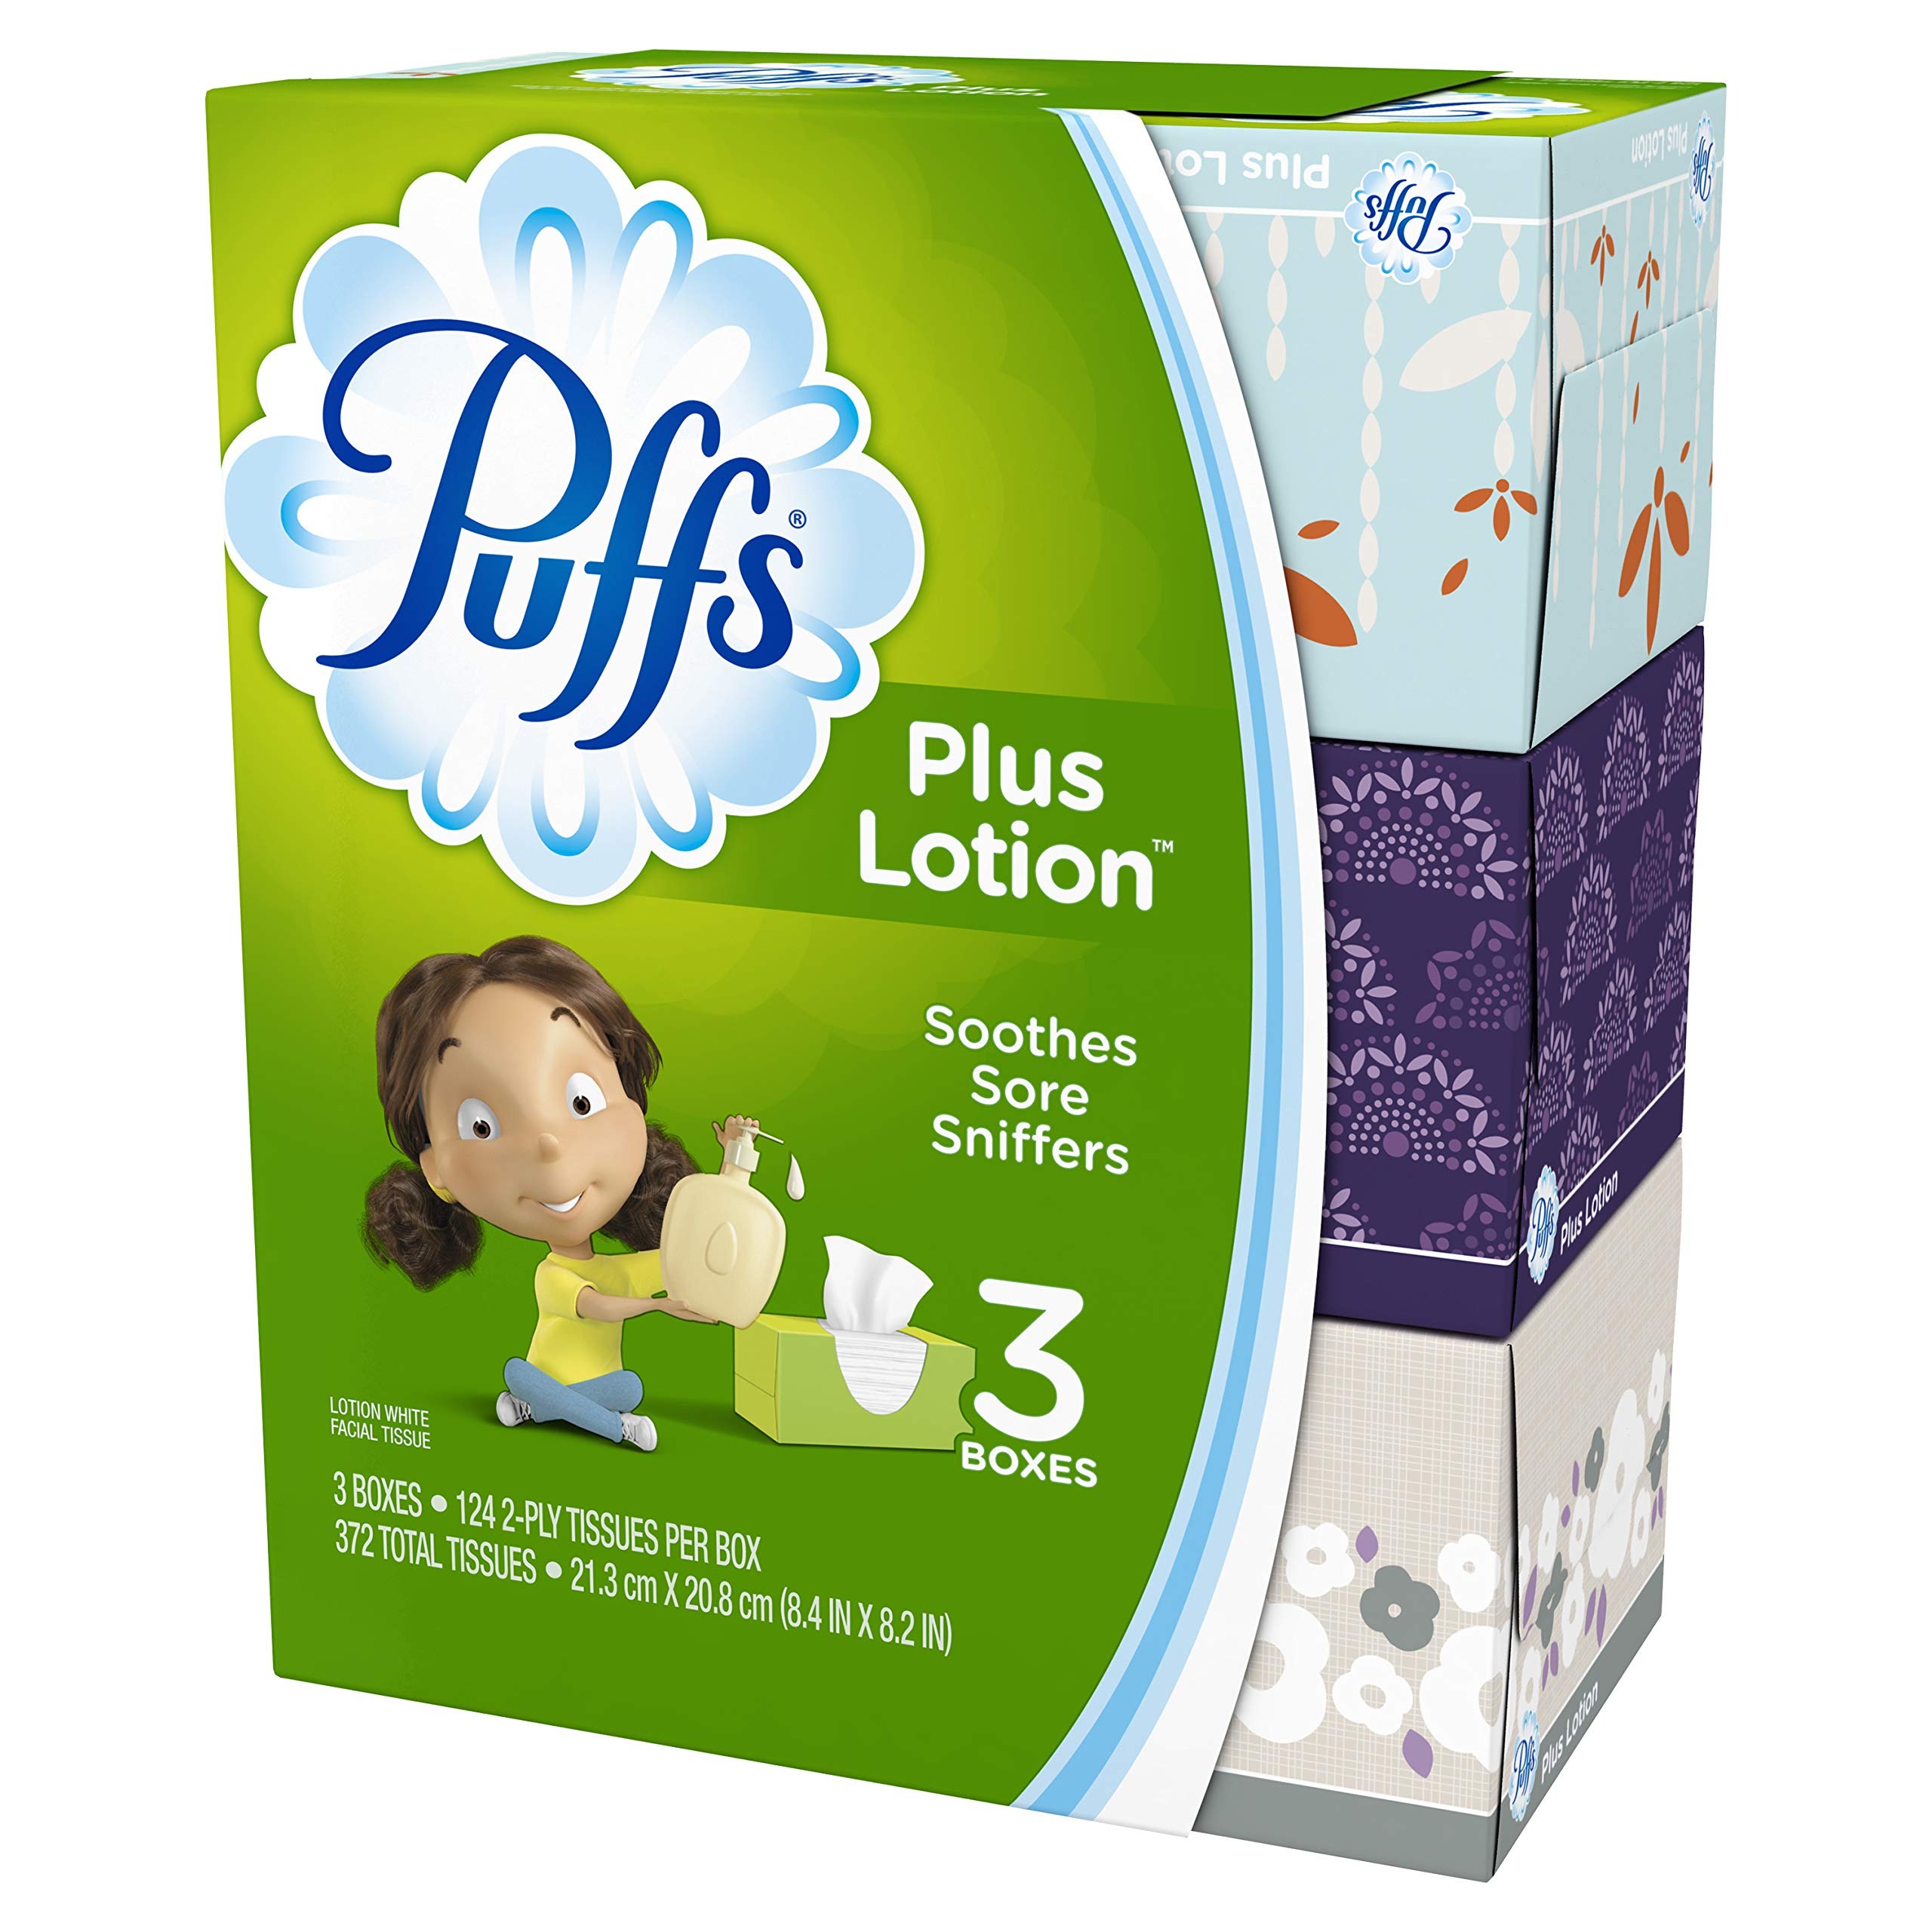
Item Name: Puffs Plus Lotion Facial Tissues, 3 Family Boxes, 124 tissues per box, 372 Count
Bullet Point 1: Pack includes 3 Family Boxes (124 Tissues per Box) of Puffs Plus Lotion Facial Tissues
Bullet Point 2: America's #1 selling Lotion Tissue
Bullet Point 3: Puffs softest, most cushiony tissue, with a touch of lotion, to help protect your nose
Bullet Point 4: Puffs Plus Lotion helps soothe irritated noses by locking in moisture better than regular tissues
Bullet Point 5: Don't let your runny nose run out of Puffs. Sign up for automatic home delivery and save
Value: 372.0
Unit: Count

Price: 19.74